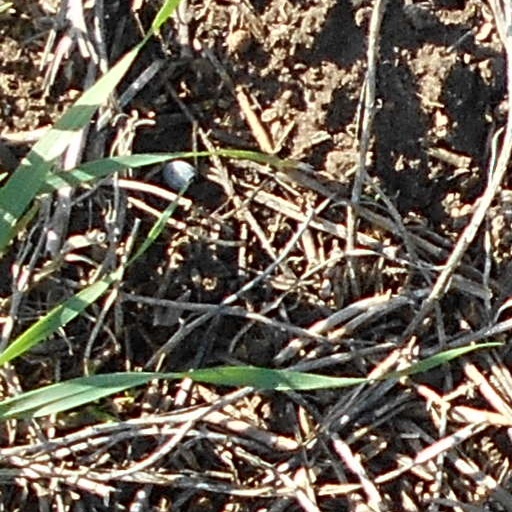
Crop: wheat